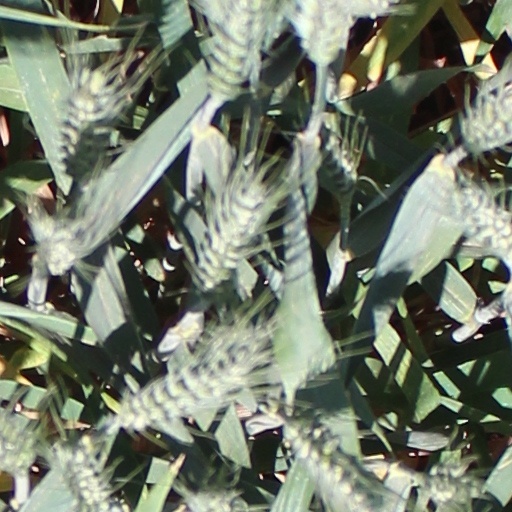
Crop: wheat